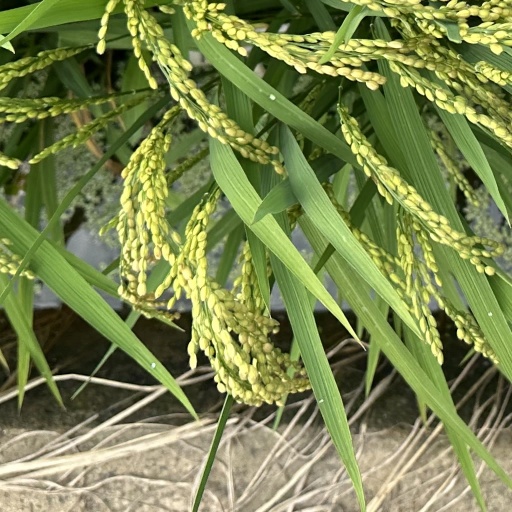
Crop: rice